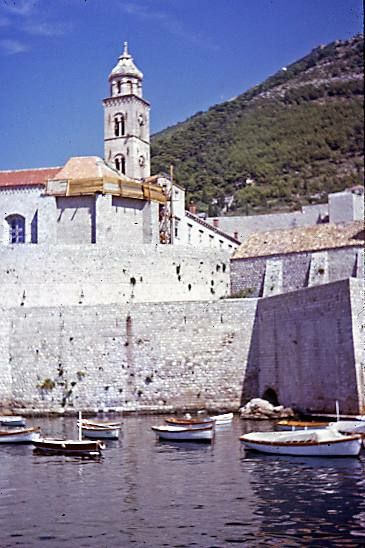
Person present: No